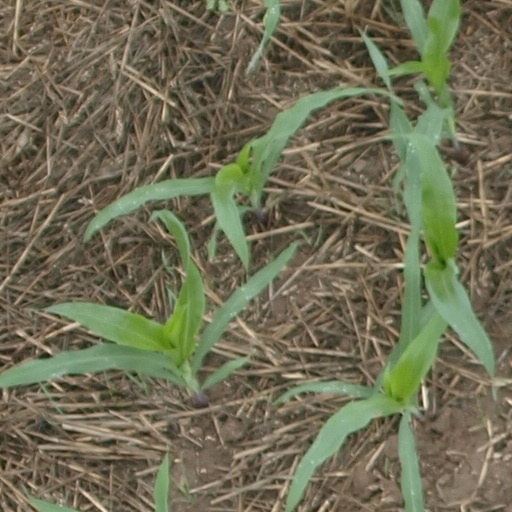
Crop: maize; corn